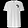
Label: T - shirt / top